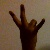
The image shows a hand gesture representing the number 7 in Indian Sign Language.